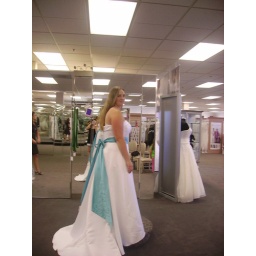
This is in the top 3 but the blue ribbon would a green color.